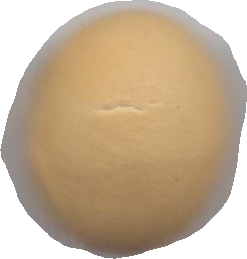
Variety: Dega